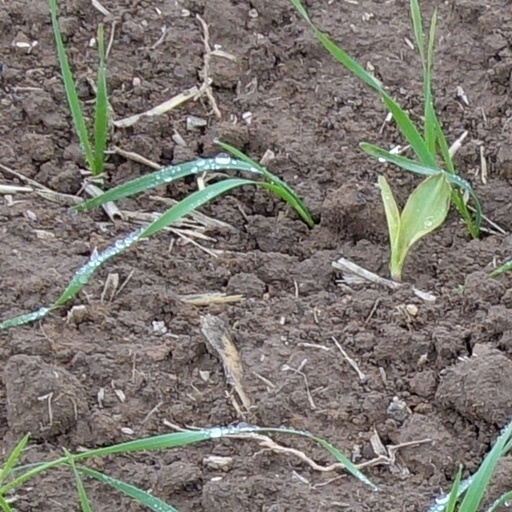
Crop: wheat